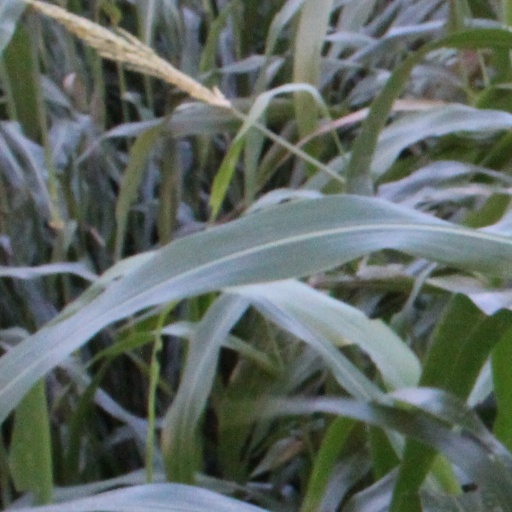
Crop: sorghum